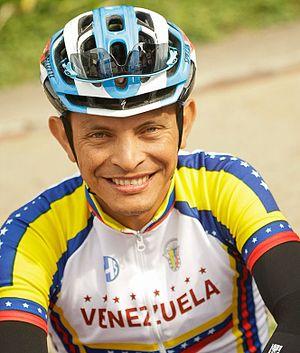
Manuel Eduardo Medina Mariño est un coureur cycliste vénézuélien, né à Aragua de Barcelona le 14 juillet 1976.